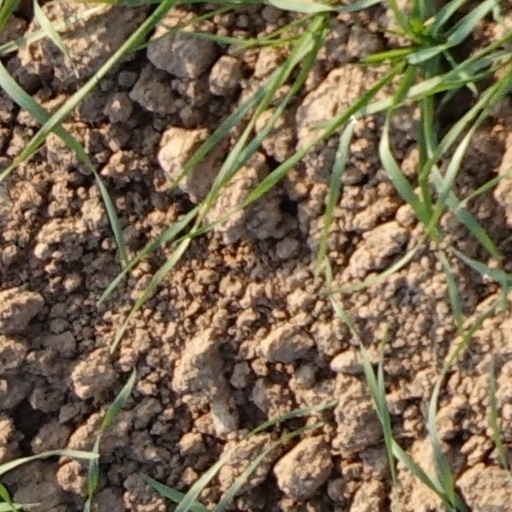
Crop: wheat